Aşıkpaşazade

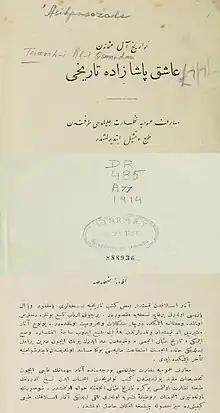
An old Ottoman print of his "History".

Dervish Ahmed ("Ahmed the Dervish; 1400–1484), better known by his pen name Âşıki or his family name Aşıkpaşazade, was an Ottoman historian and a prominent representative of the early Ottoman historiography. He was a descendant (the great-grandson) of mystic poet dervish (1272–1333). He was born in the region of Amasya and studied in various Anatolian towns before going to Hajj and stayed some time in Egypt. He later took part in various Ottoman campaigns, such as the Battle of Kosovo (1448), the Fall of Constantinople and witnessed the circumcision festivities of Mustafa and Bayezid II, the sons of Mehmed the Conqueror. Later in his life he started to write his famous history work "Tevārīḫ-i Āl-i ʿOsmān".